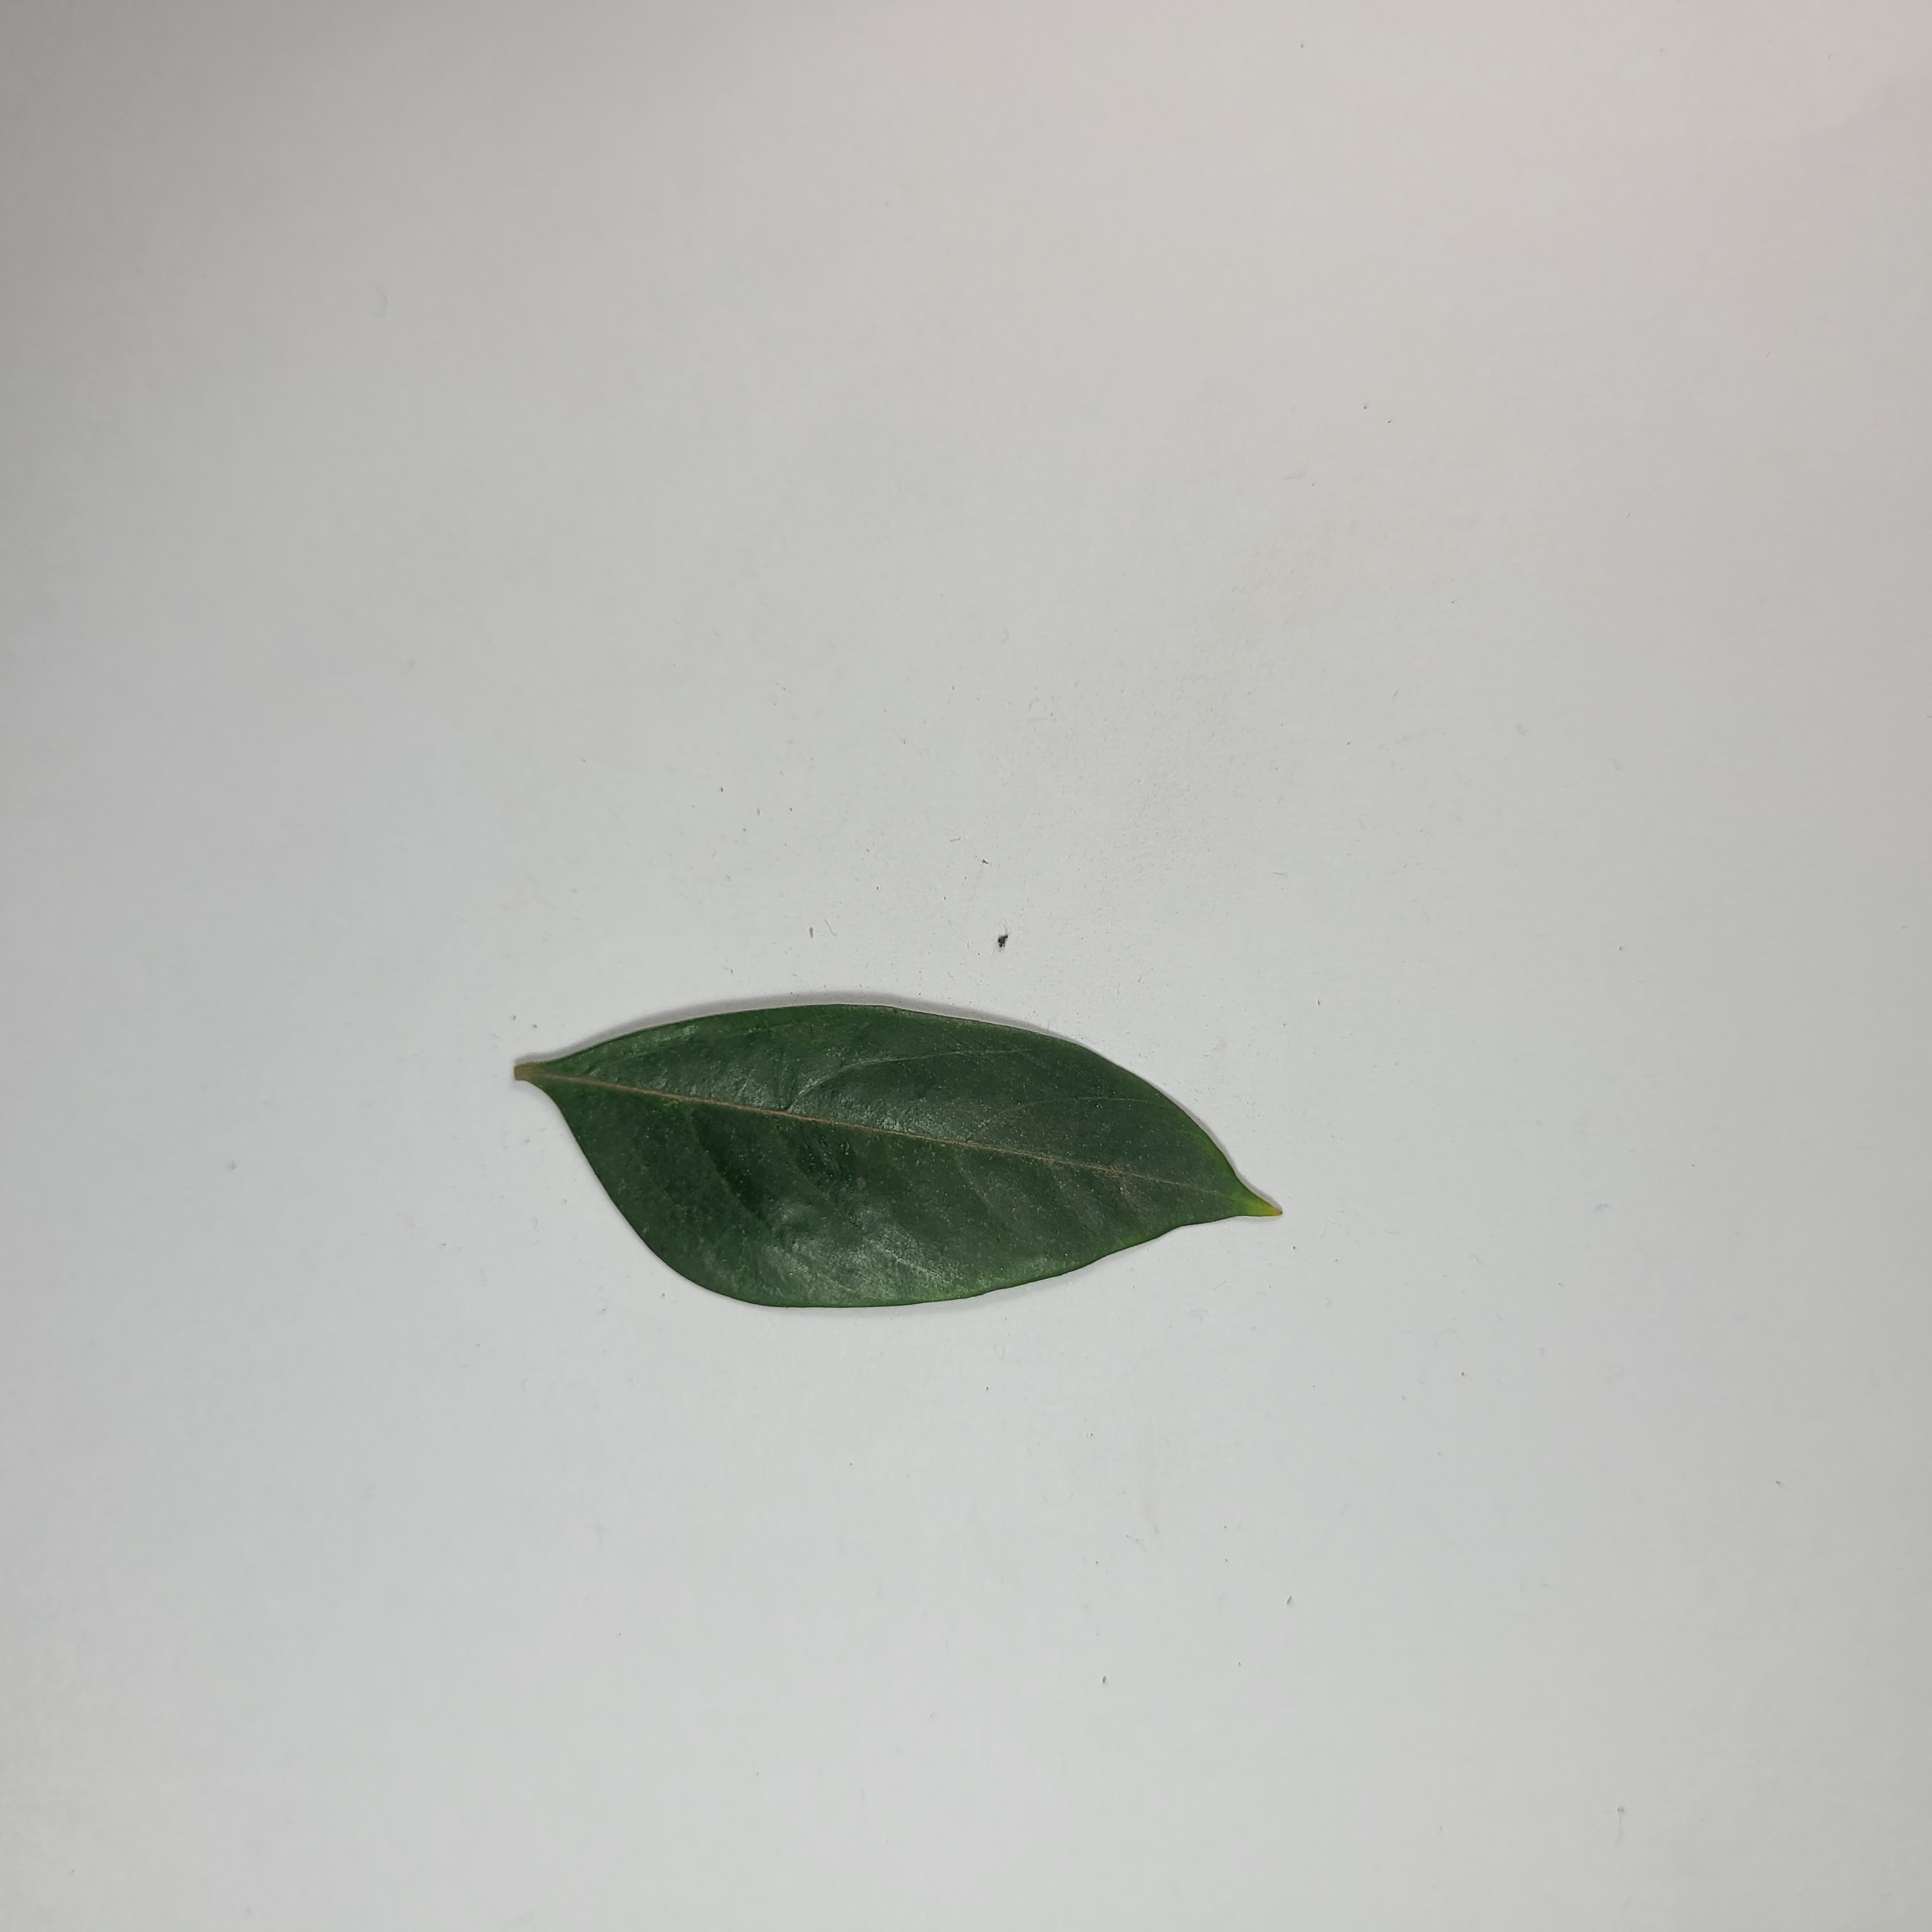
Label: Healthy Leaves